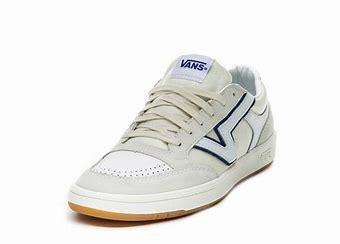
Brand: Vans
Model: Lowland Cc